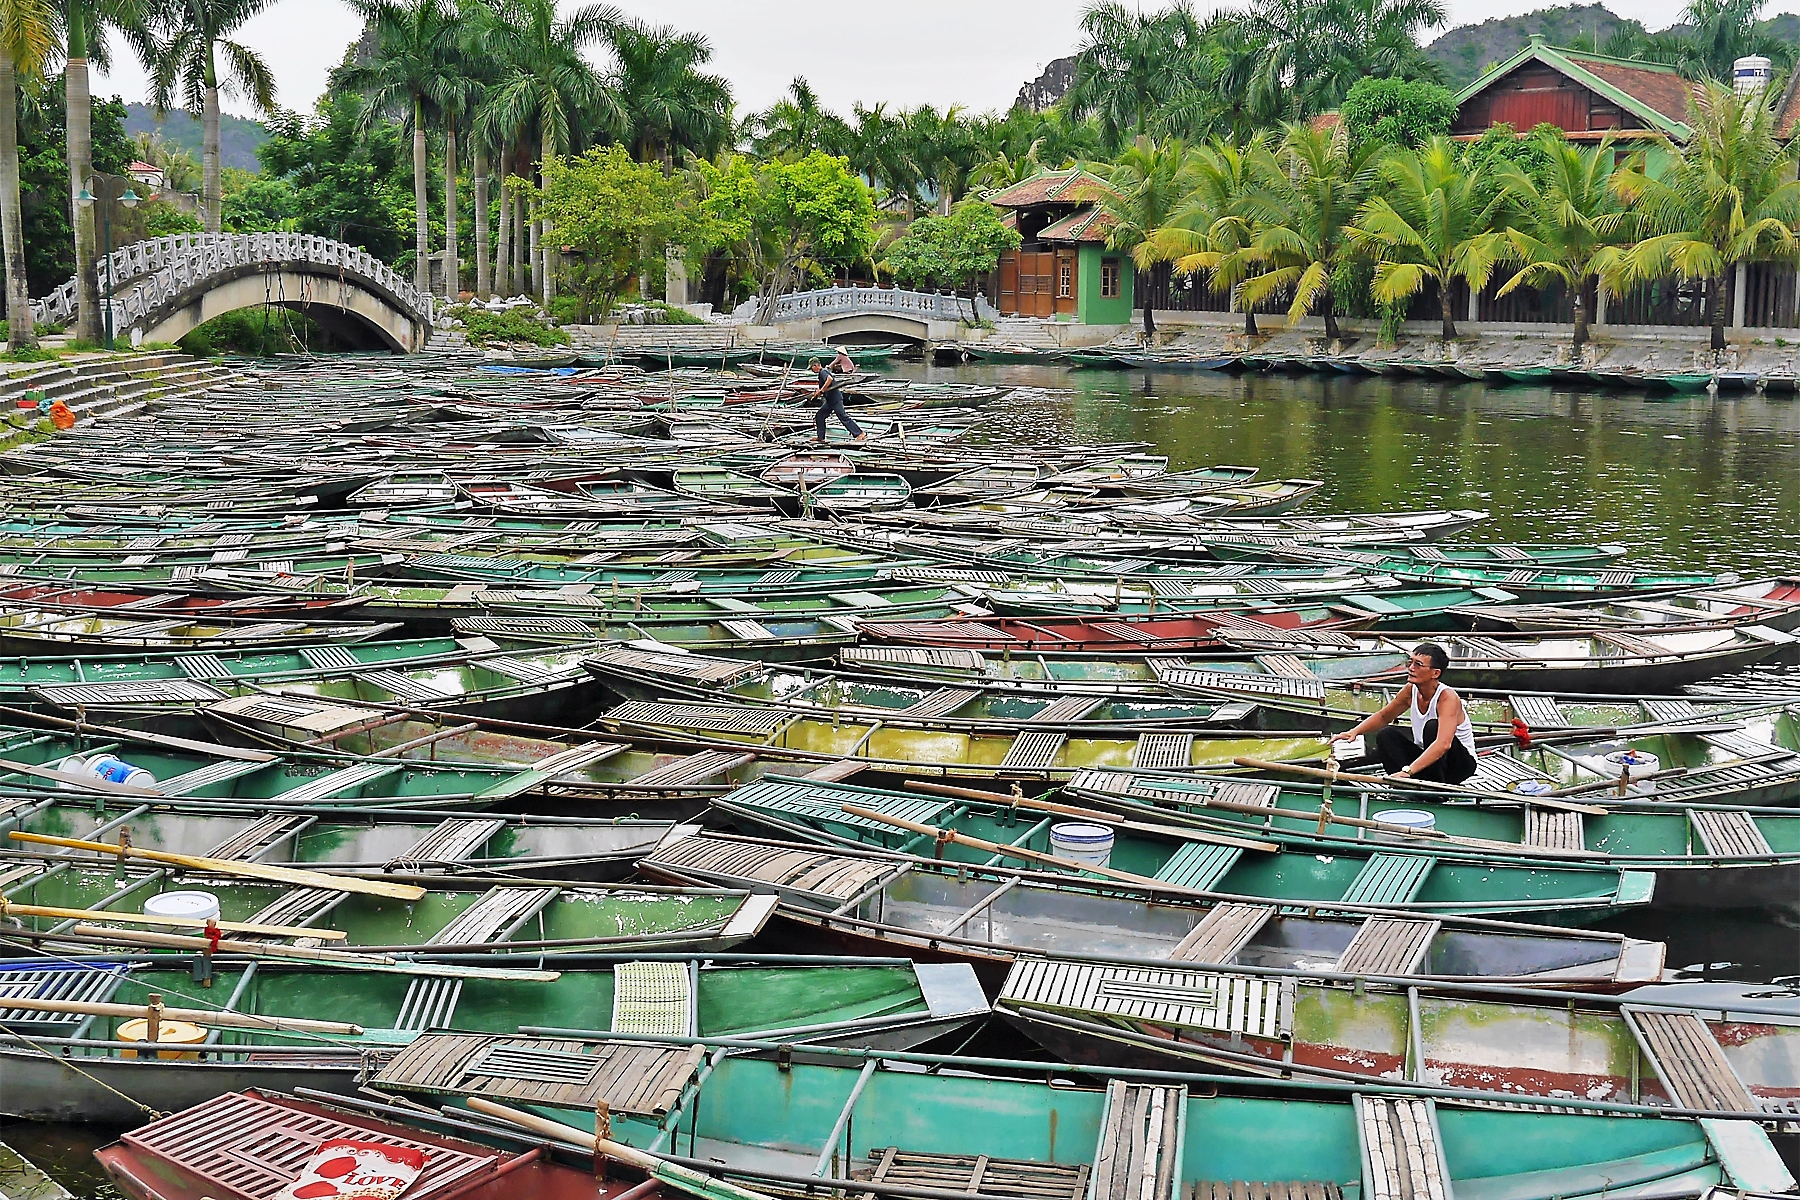
user: text: Trong ảnh có bao nhiêu người đang ở trên thuyền?
assistant: text: Bốn

user: text: Địa điểm du lịch nổi tiếng ở Việt Nam này tên là gì?
assistant: text: Địa điểm du lịch nổi tiếng này là Tam Cốc, thường được ví như "Vịnh Hạ Long trên cạn".

user: text: Ngoài những chiếc thuyền và phong cảnh thiên nhiên, trong ảnh có thể nhìn thấy những công trình kiến trúc nào?
assistant: text: Ngoài những chiếc thuyền và phong cảnh thiên nhiên (núi đá vôi, cây cối, mặt nước), trong ảnh có thể nhìn thấy những công trình kiến trúc như cầu vòm và các ngôi nhà mái ngói truyền thống ở phía bờ bên trái.